Nikolai Gubenko

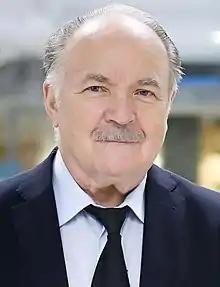
Gubenko in 2018

Nikolai Nikolaevich Gubenko (17 August 1941 – 16 August 2020) was a Soviet and Russian actor, film and theatre director, screenwriter, founder of the Community of Taganka Actors theatre. His movie "Wounded Game" was entered into the 1977 Cannes Film Festival. He was named People's Artist of the RSFSR in 1985.